Islam in Albania

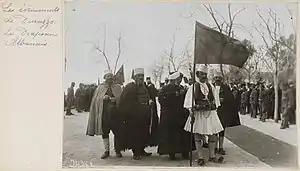
Sunni and Bektashi clergymen alongside Albanian patriots holding an Albanian flag in 1914

Islam arrived in Albania mainly during the Ottoman period when the majority of Albanians over time converted to Islam under Ottoman rule. Following the Albanian National Awakening (Rilindja) tenets and the de-emphasis of religious tradition in Albania, all governments in the 20th century pursued a secularization policy, most aggressively under the People's Socialist Republic of Albania, which actively persecuted Muslims. Due to this policy, Islam, as with all other faiths in the country, underwent radical changes. Decades of state atheism, which ended in 1991, brought a decline in the religious practice of all traditions. The post-communist period and the lifting of legal and other government restrictions on religion allowed Islam to revive through institutions that generated new infrastructure, literature, educational facilities, international transnational links and other social activities.